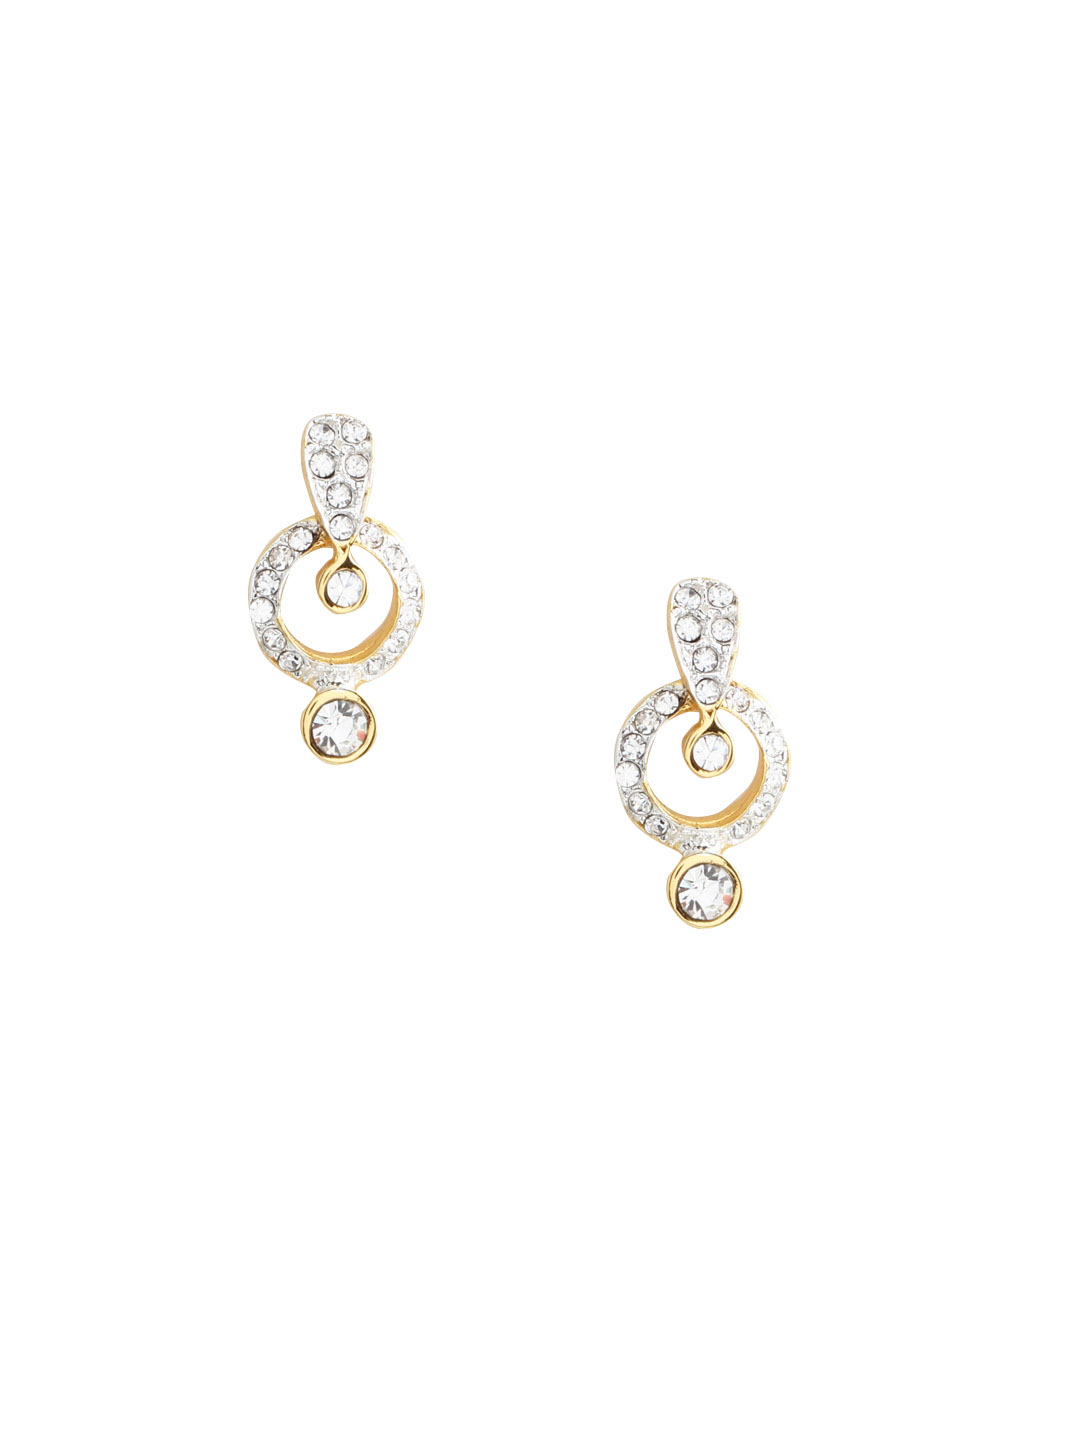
Estelle Women Gold Earrings
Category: Accessories / Jewellery / Earrings
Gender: Women
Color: Gold
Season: Winter 2016
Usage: Casual